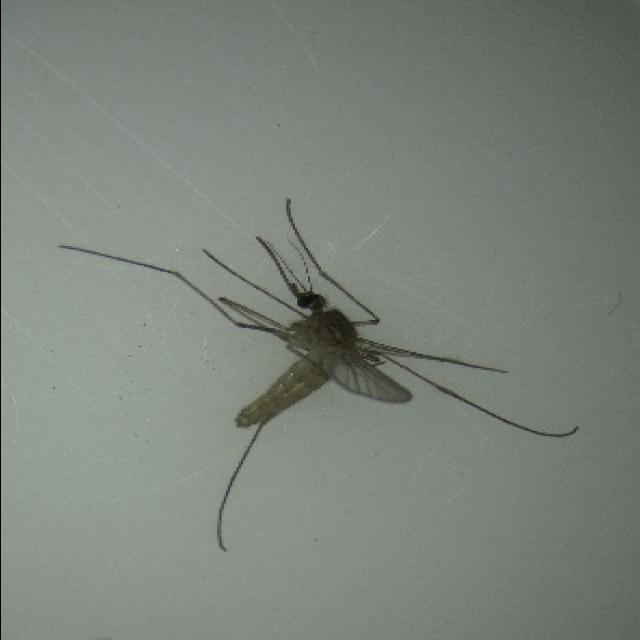
Species: culex_pipiens